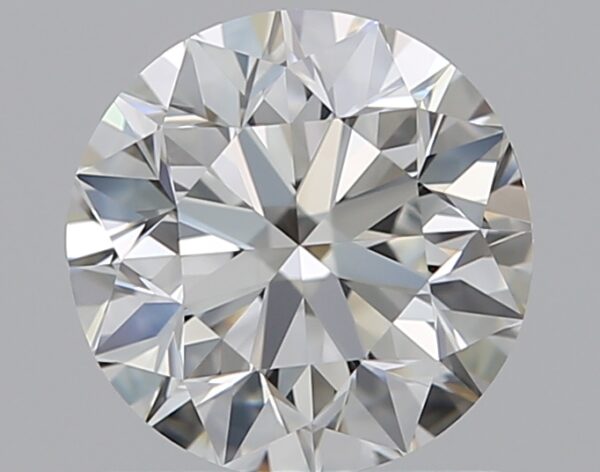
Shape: round
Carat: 1
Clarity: VVS1
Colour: I
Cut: VG
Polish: EX
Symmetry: VG
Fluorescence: N
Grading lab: GIA
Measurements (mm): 6.18 x 6.26 x 4.03